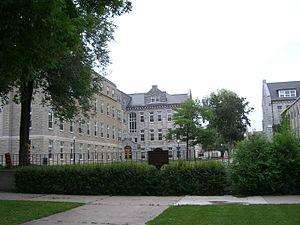
Université Queen's Українська: Університет Квінз